Vinay Kumar

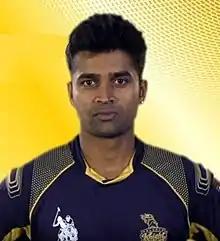
Kumar in 2014

Vinay Kumar (born 12 February 1984) is an Indian former cricketer and cricket commentator who has represented India at Test, One Day International (ODI) and Twenty20 levels. He is a right-arm medium fast bowler who played domestic cricket for Karnataka and also in the Indian Premier League for Royal Challengers Bangalore, Mumbai Indians and Kolkata Knight Riders. He captained Karnataka to two consecutive Ranji Trophy titles in 2013–14 and 2014–15 seasons. In November 2018, he played in his 100th match in the Ranji Trophy. In August 2019, he moved from Karnataka to Puducherry, ahead of the 2019–20 Ranji Trophy season. During the first round of matches in the tournament, he took his 400th wicket in the Ranji Trophy. In February 2021, Kumar announced his retirement from all forms of the game. With India, he was a member of the team that won the 2013 ICC Champions Trophy.